USS Mansfield

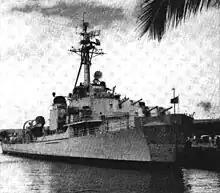
"Mansfield" with a temporary bow after being mined in 1950.

On 27 June 1950, two days after the North Korean invasion of South Korea, "Mansfield" steamed from Sasebo, Japan, to South Korea to provide gunfire support and escort services. Three months later, as flagship for DesDiv 91, she led the division into Inchon Channel, openly inviting shore batteries to unmask themselves. After the shore opened up upon her, "Mansfield" smothered them with a 5‑inch bombardment; she suffered no damage or casualties in the action.